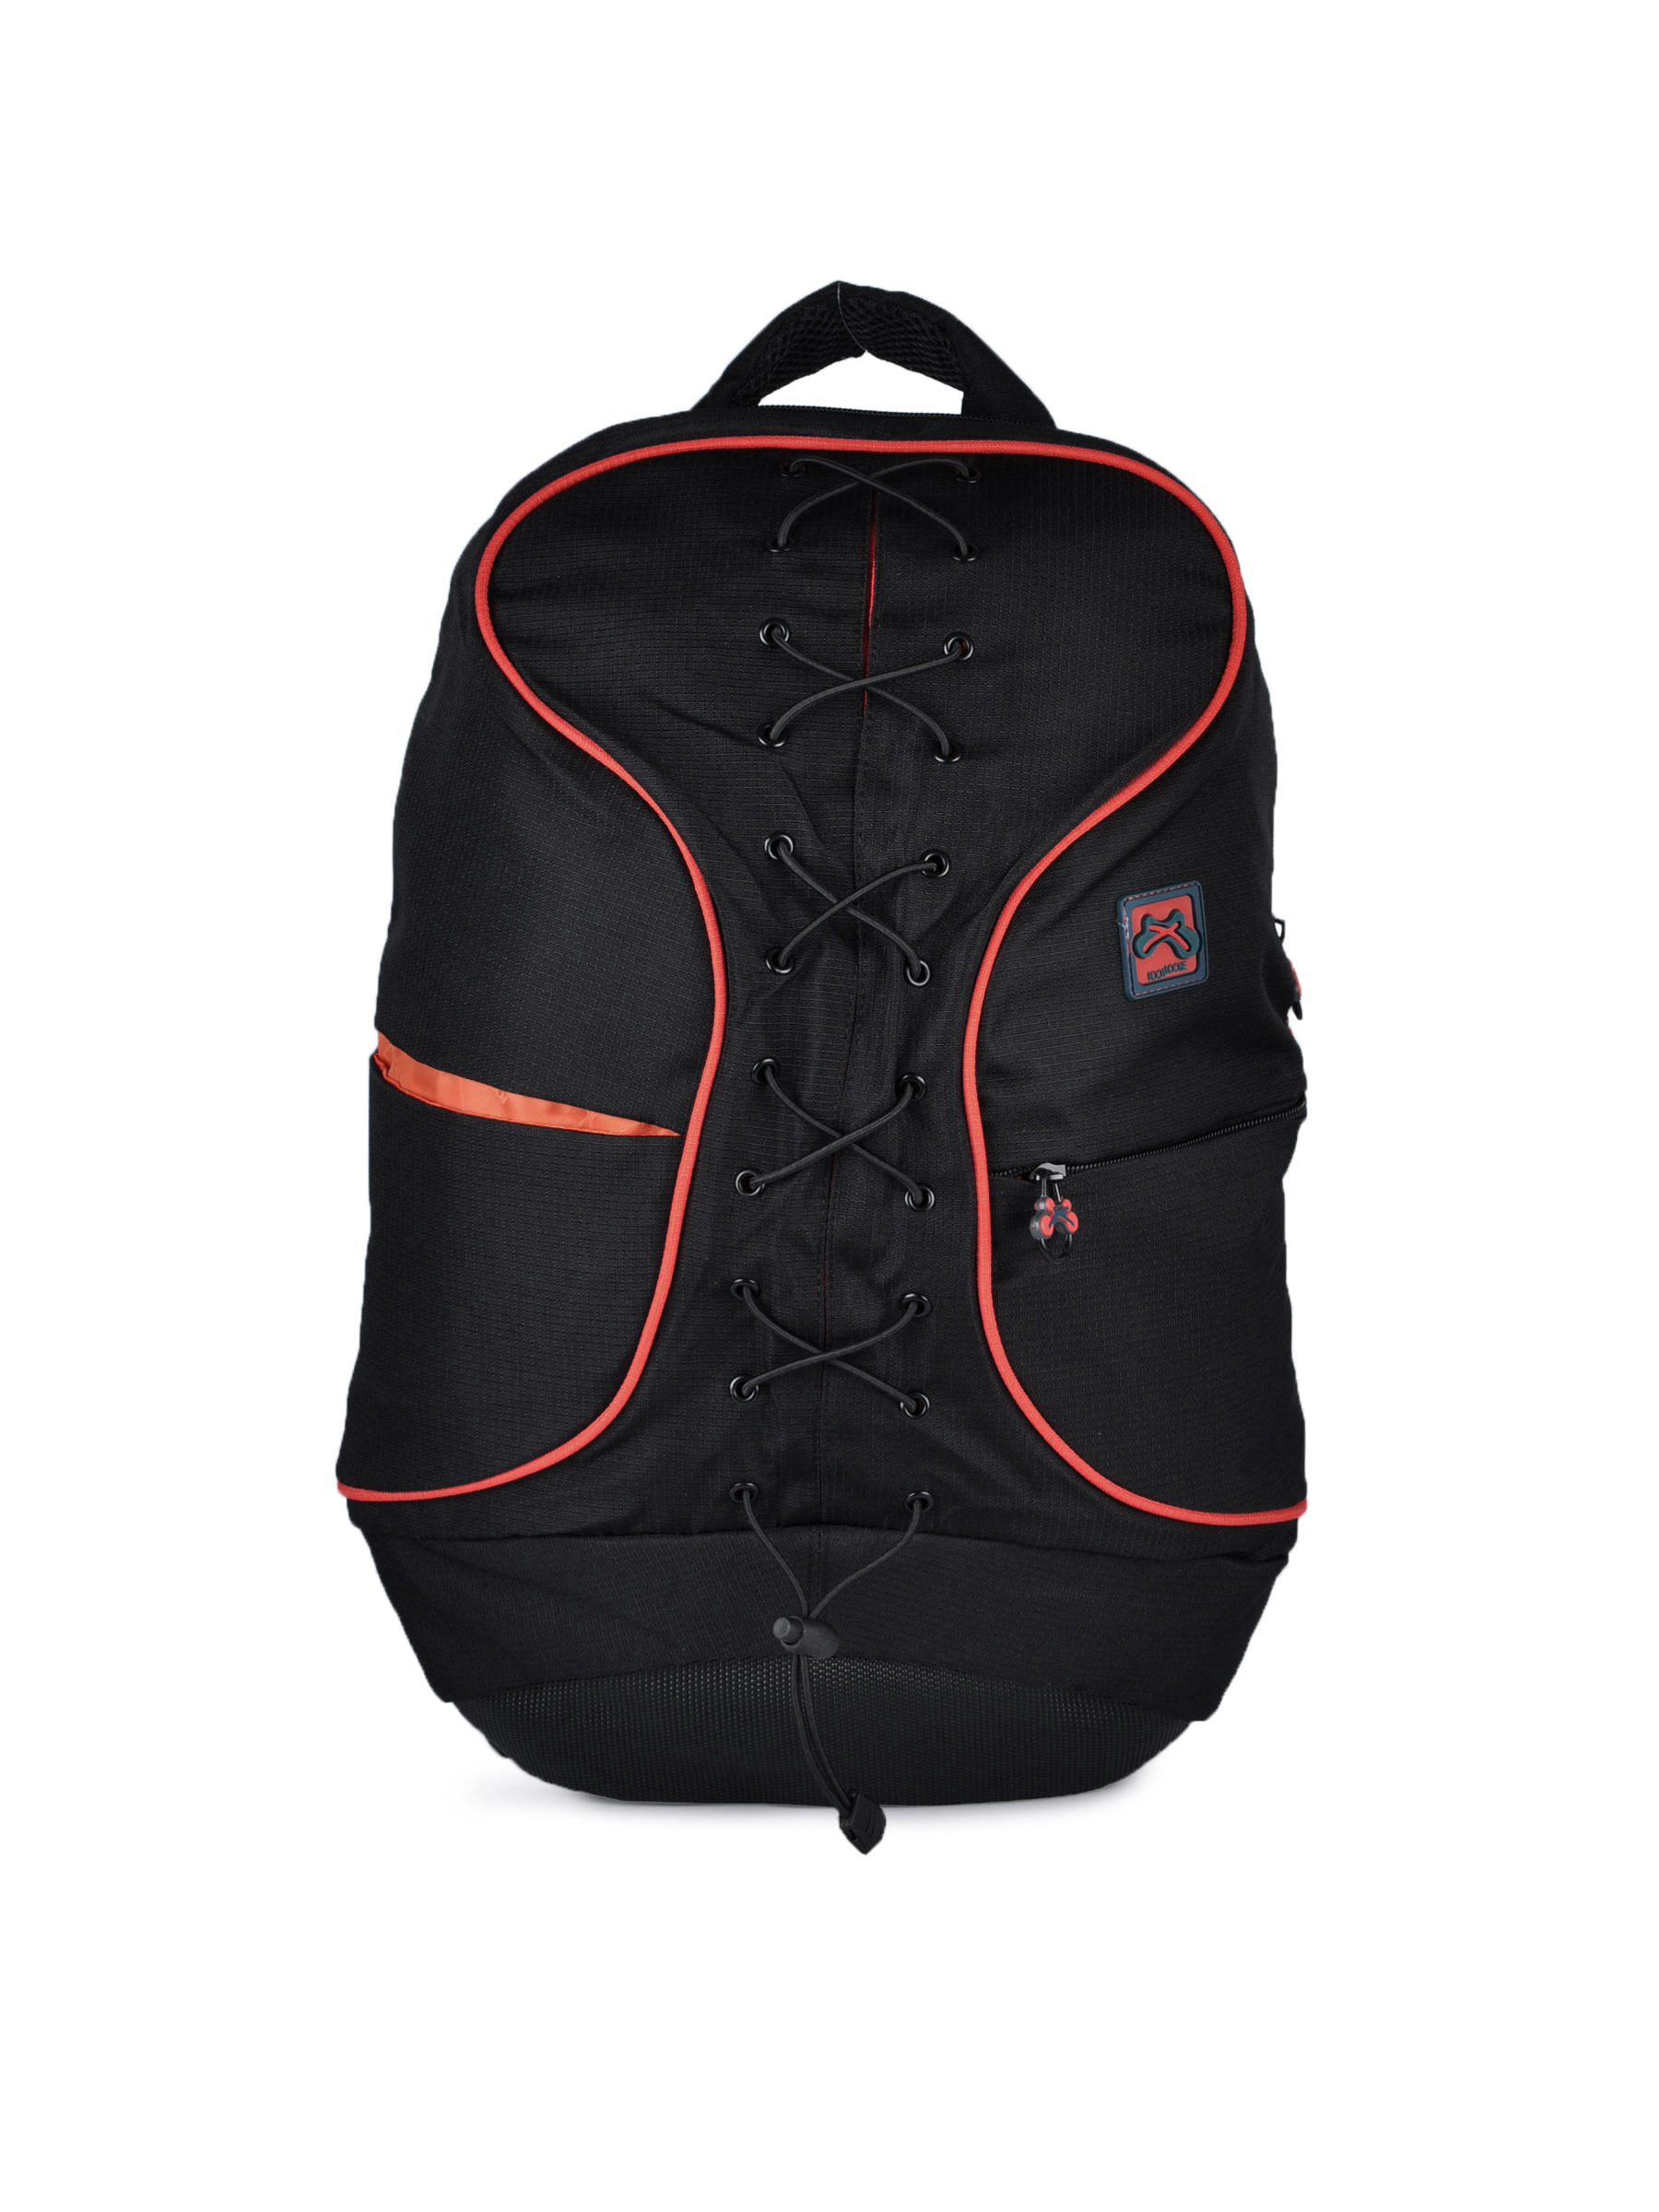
Footloose Unisex Morita Black Backpack
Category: Accessories / Bags / Backpacks
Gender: Unisex
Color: Black
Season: Fall 2011
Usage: Casual